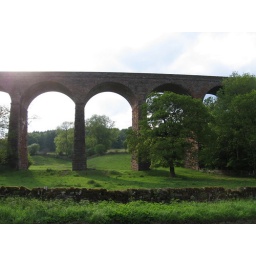
An old train bridge by the side of the road.